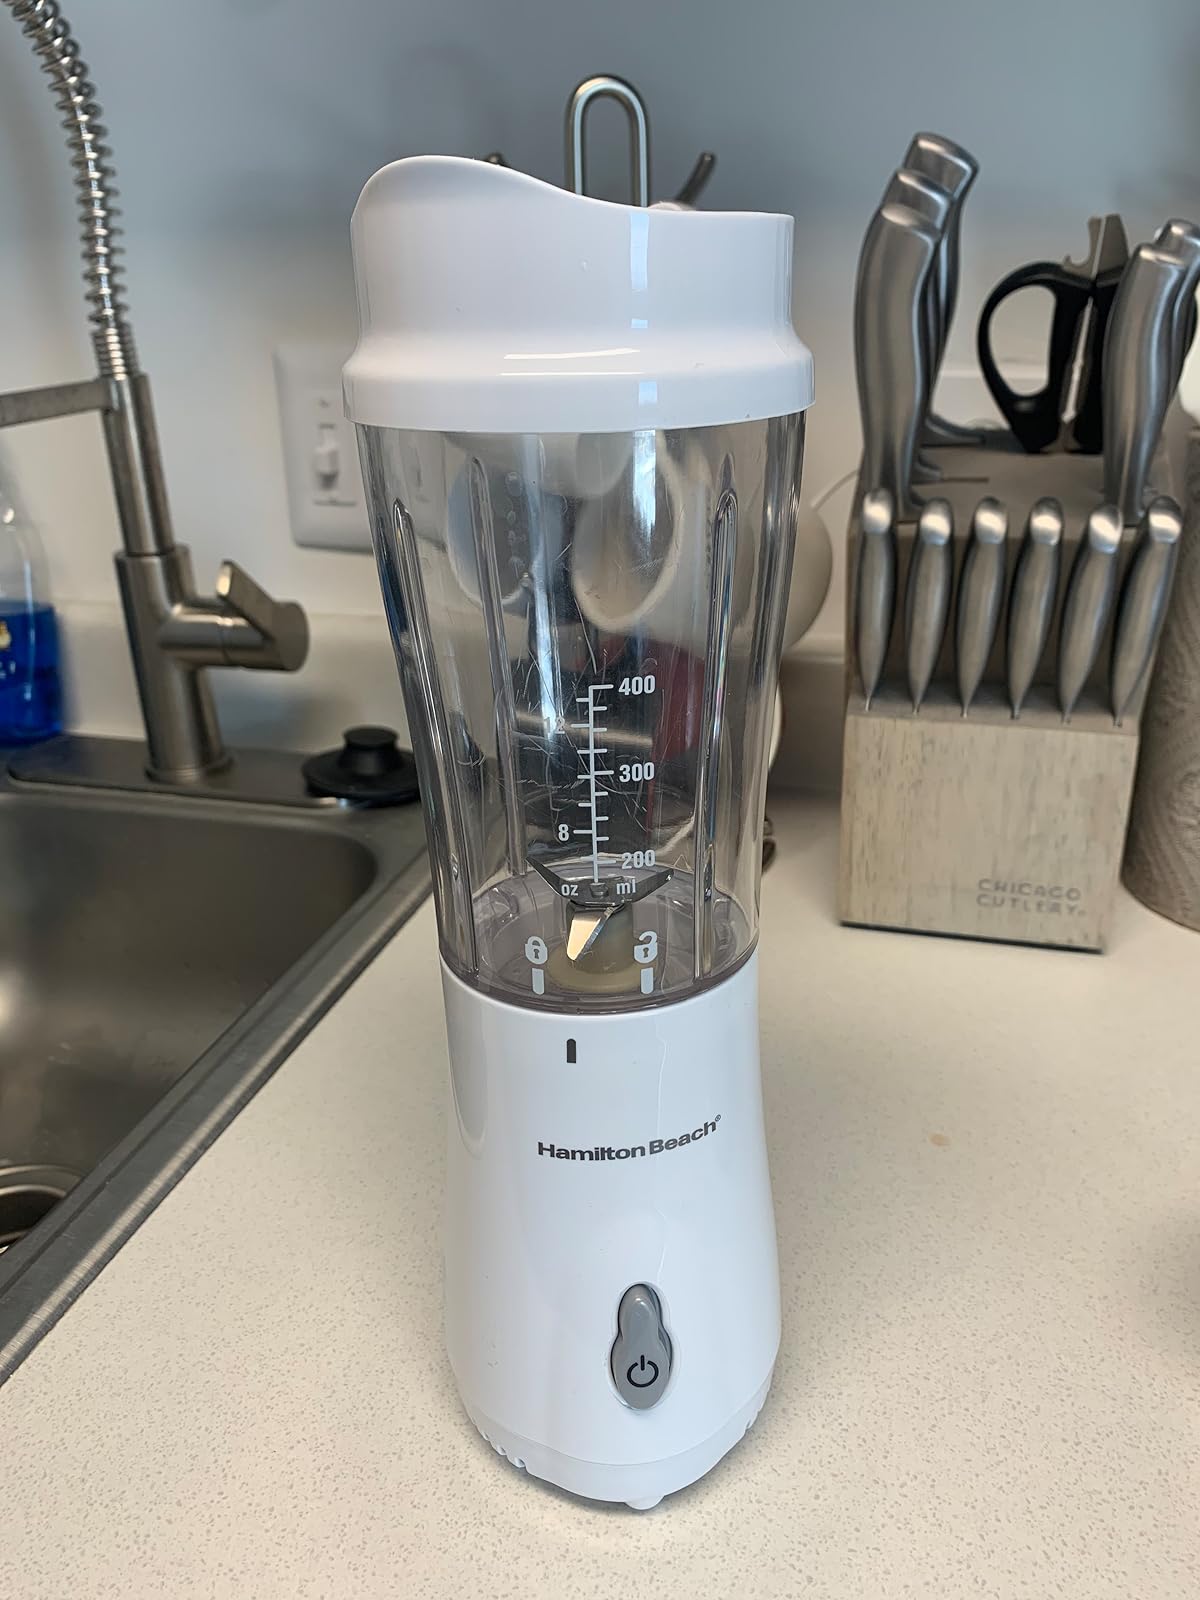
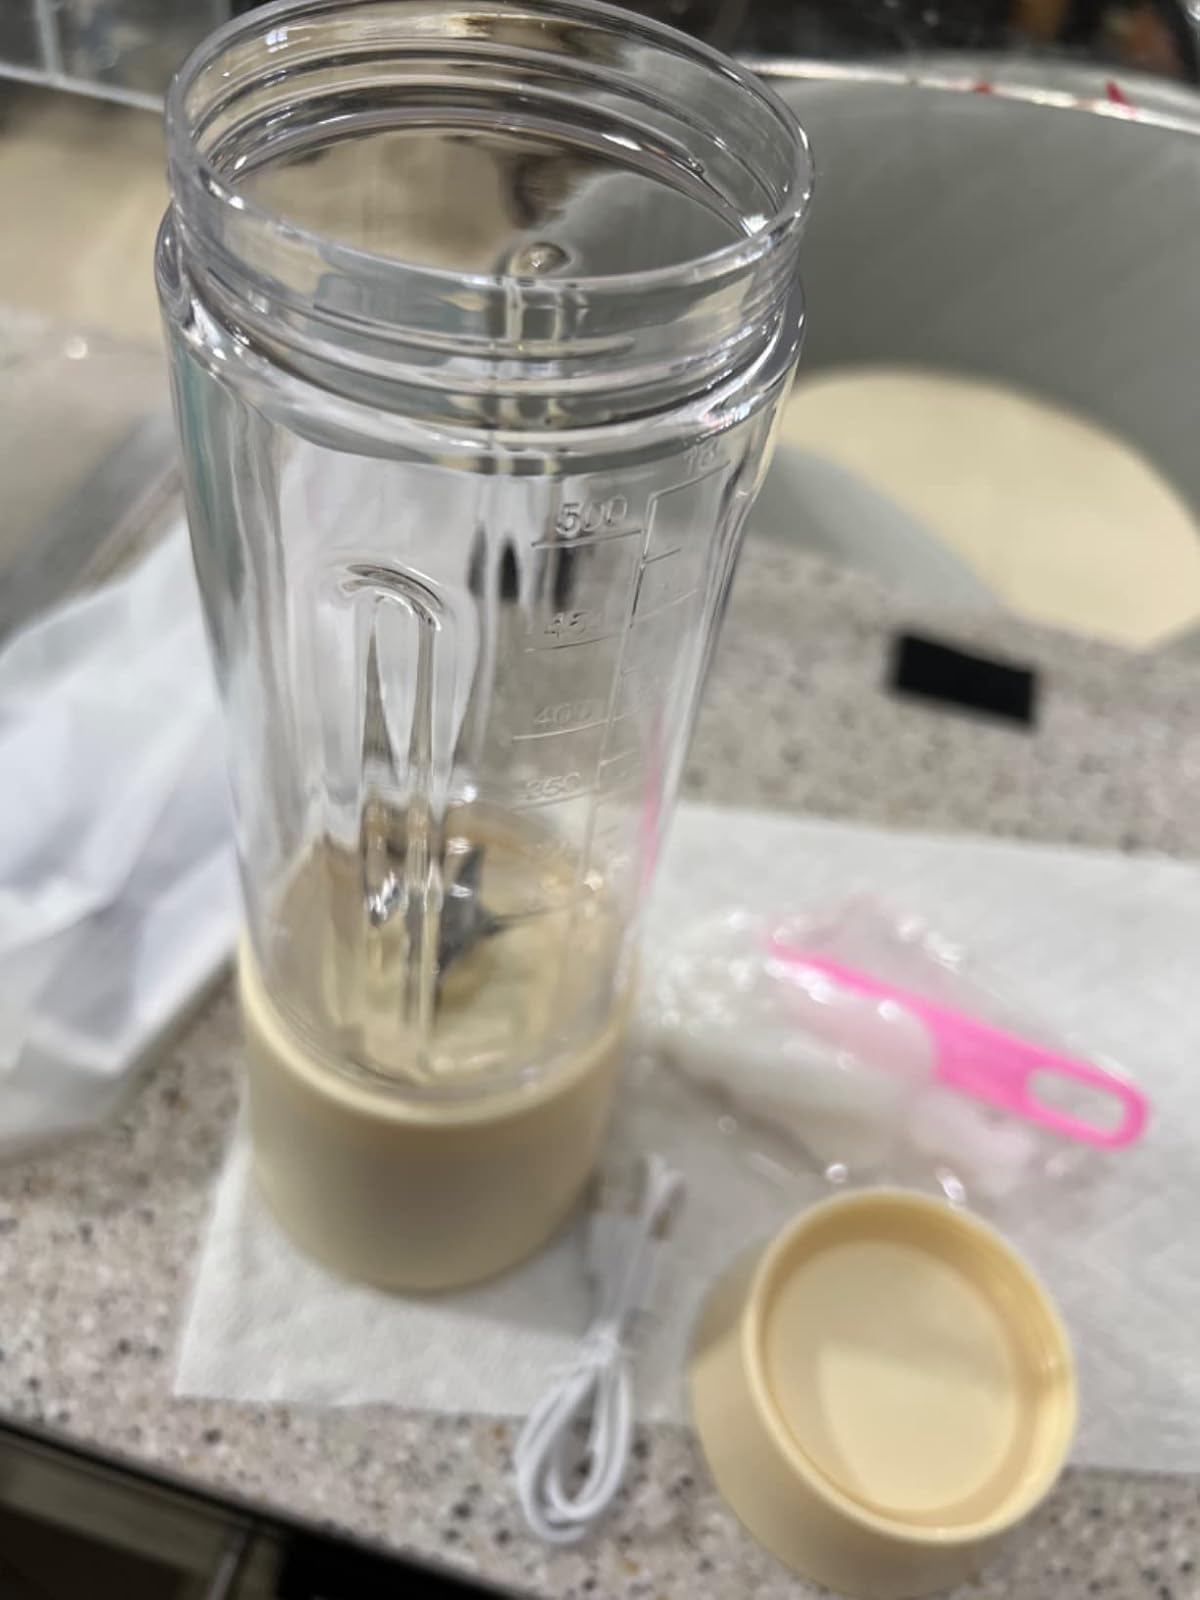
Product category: items_blender
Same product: no